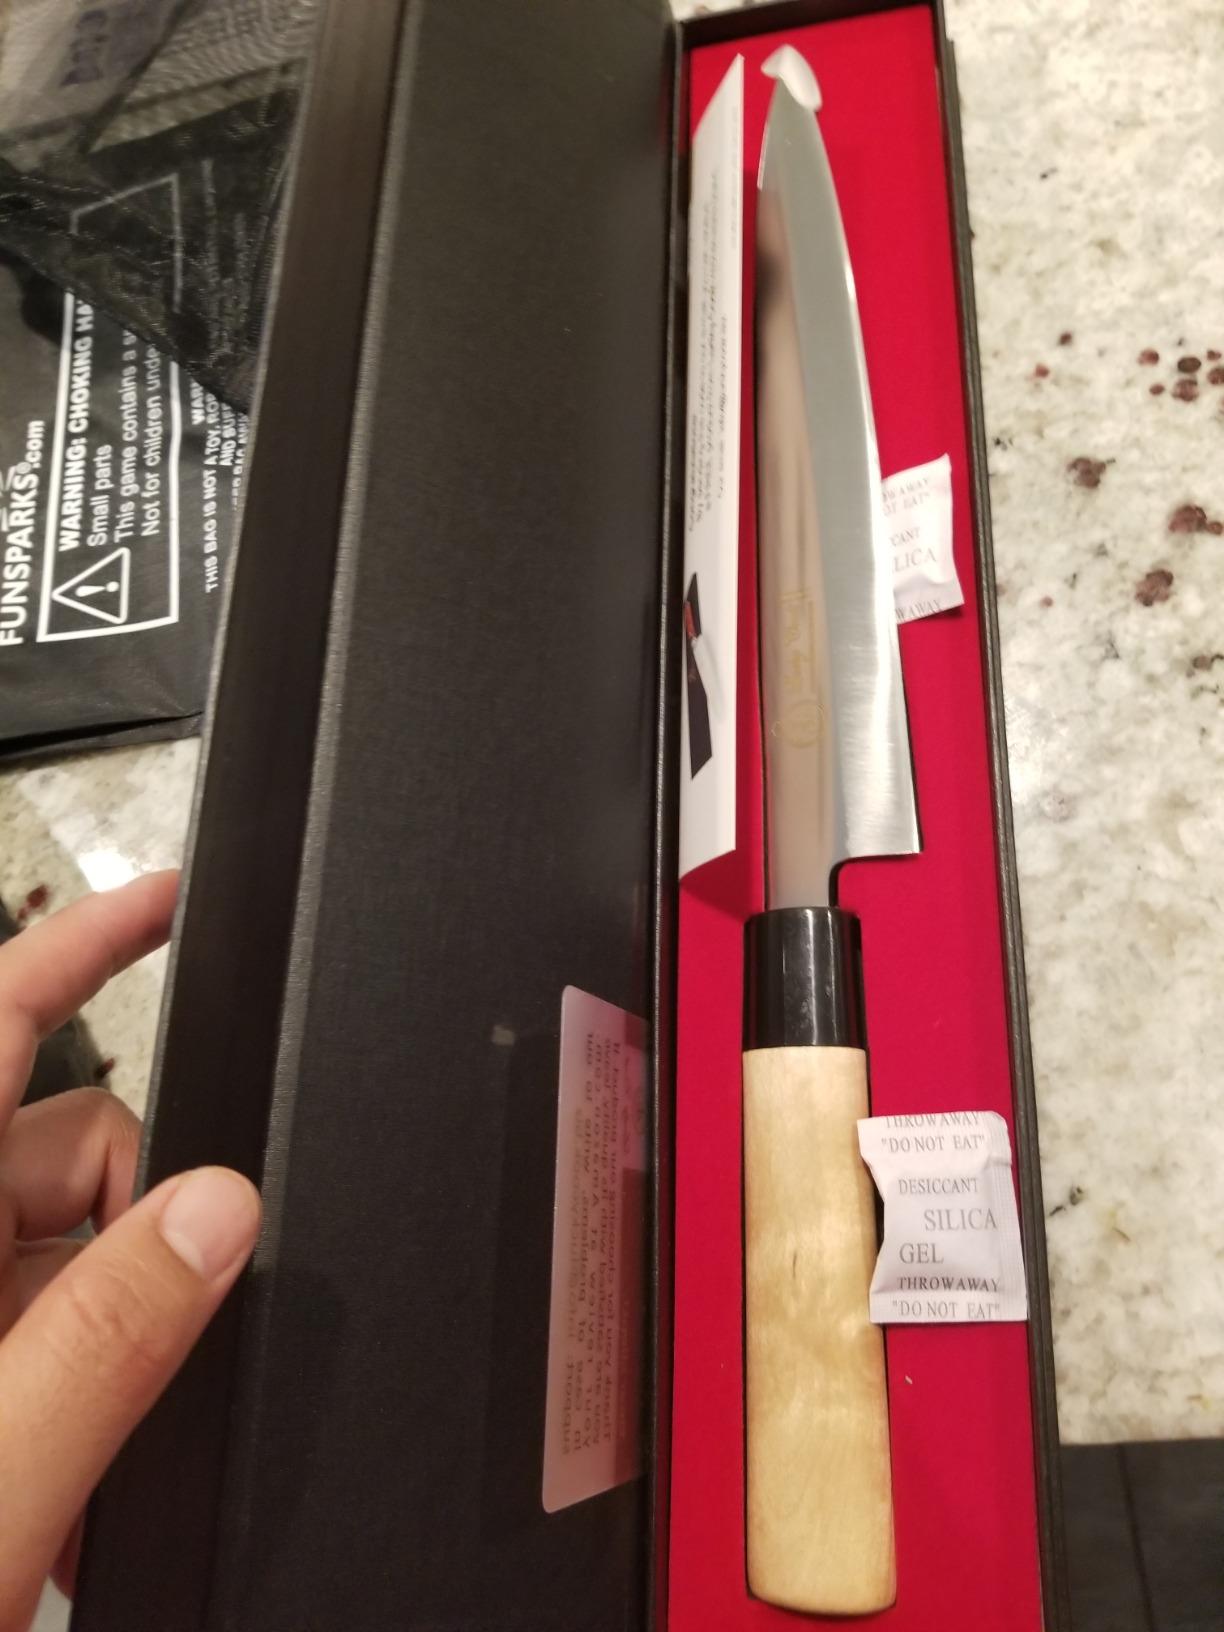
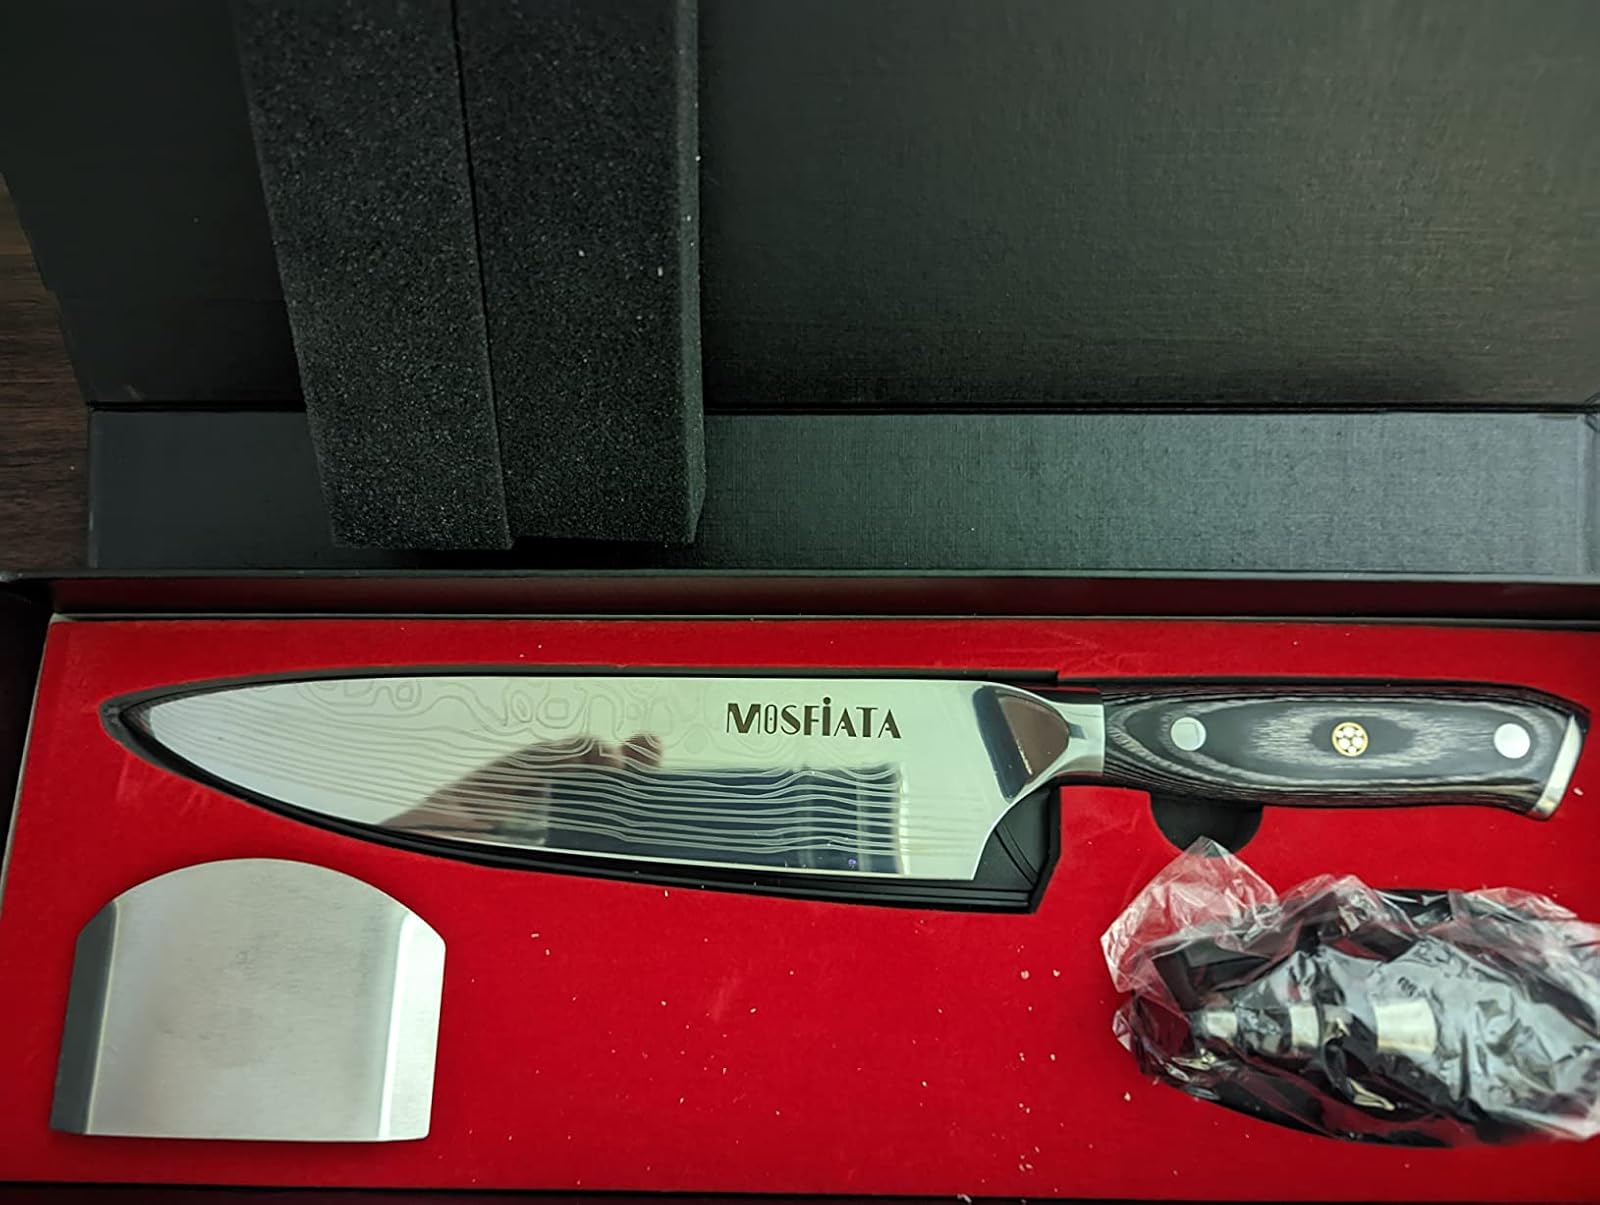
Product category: items_knife
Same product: no